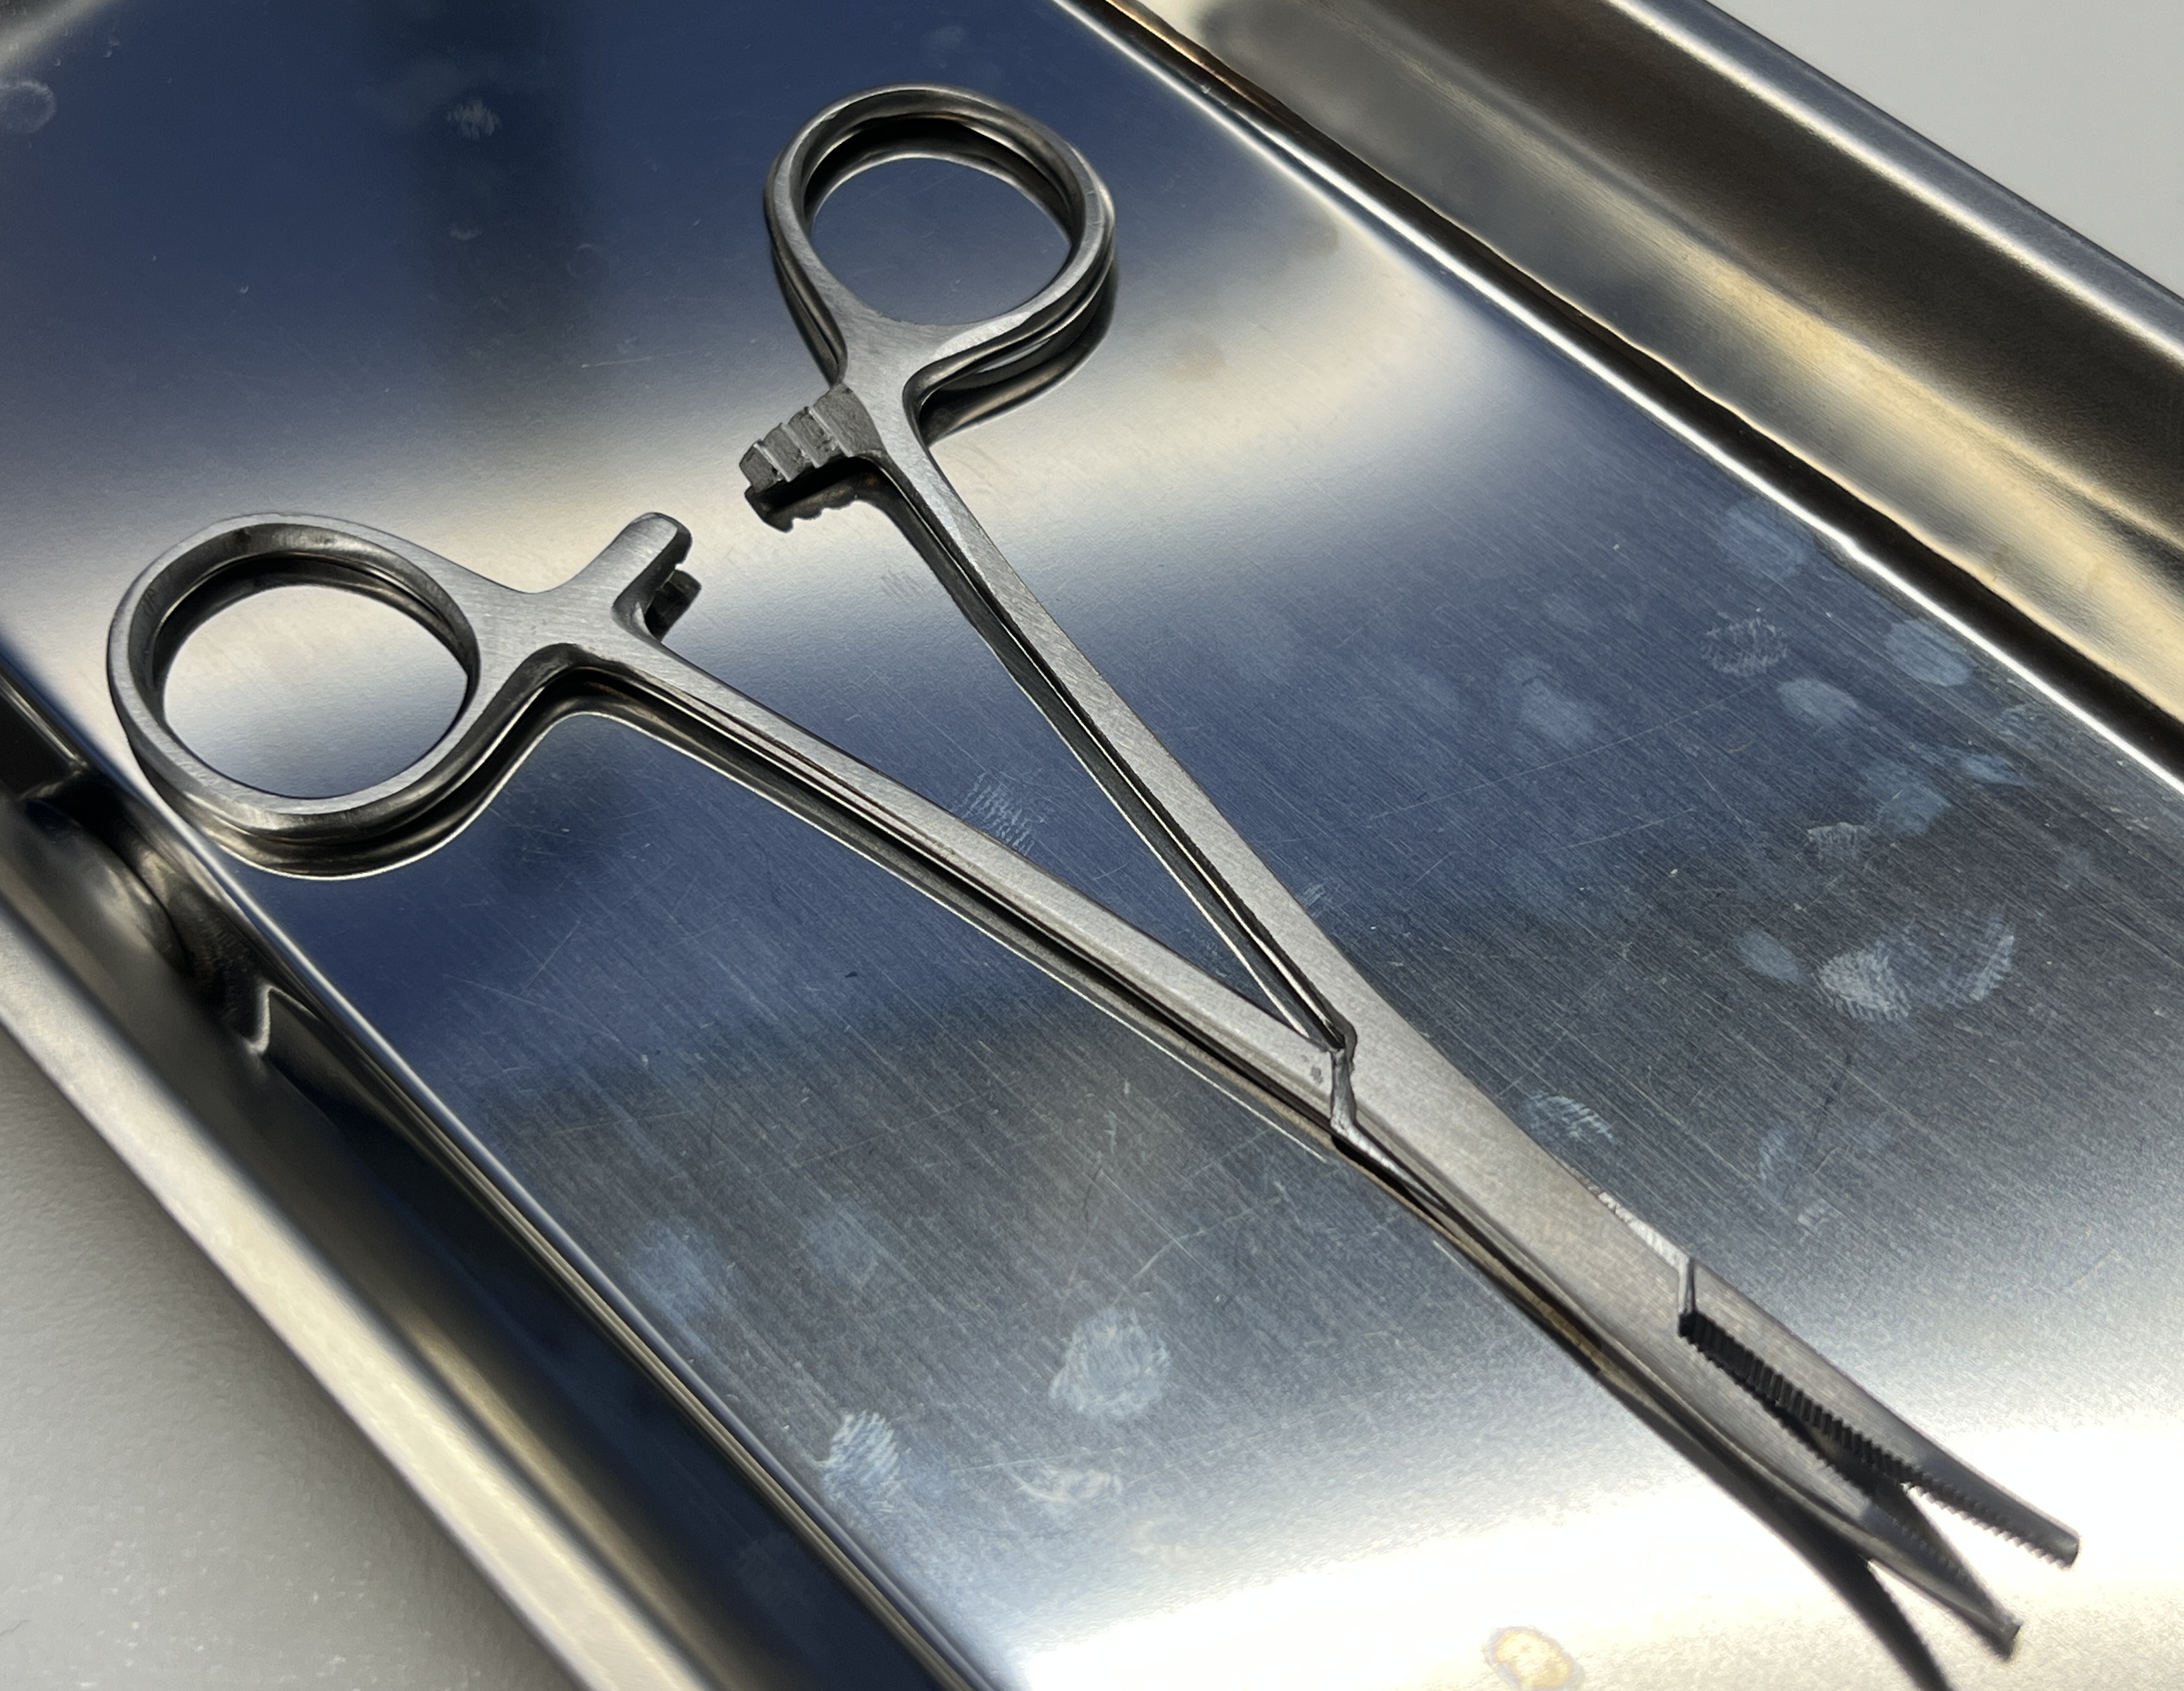
Hinged instrument state: open